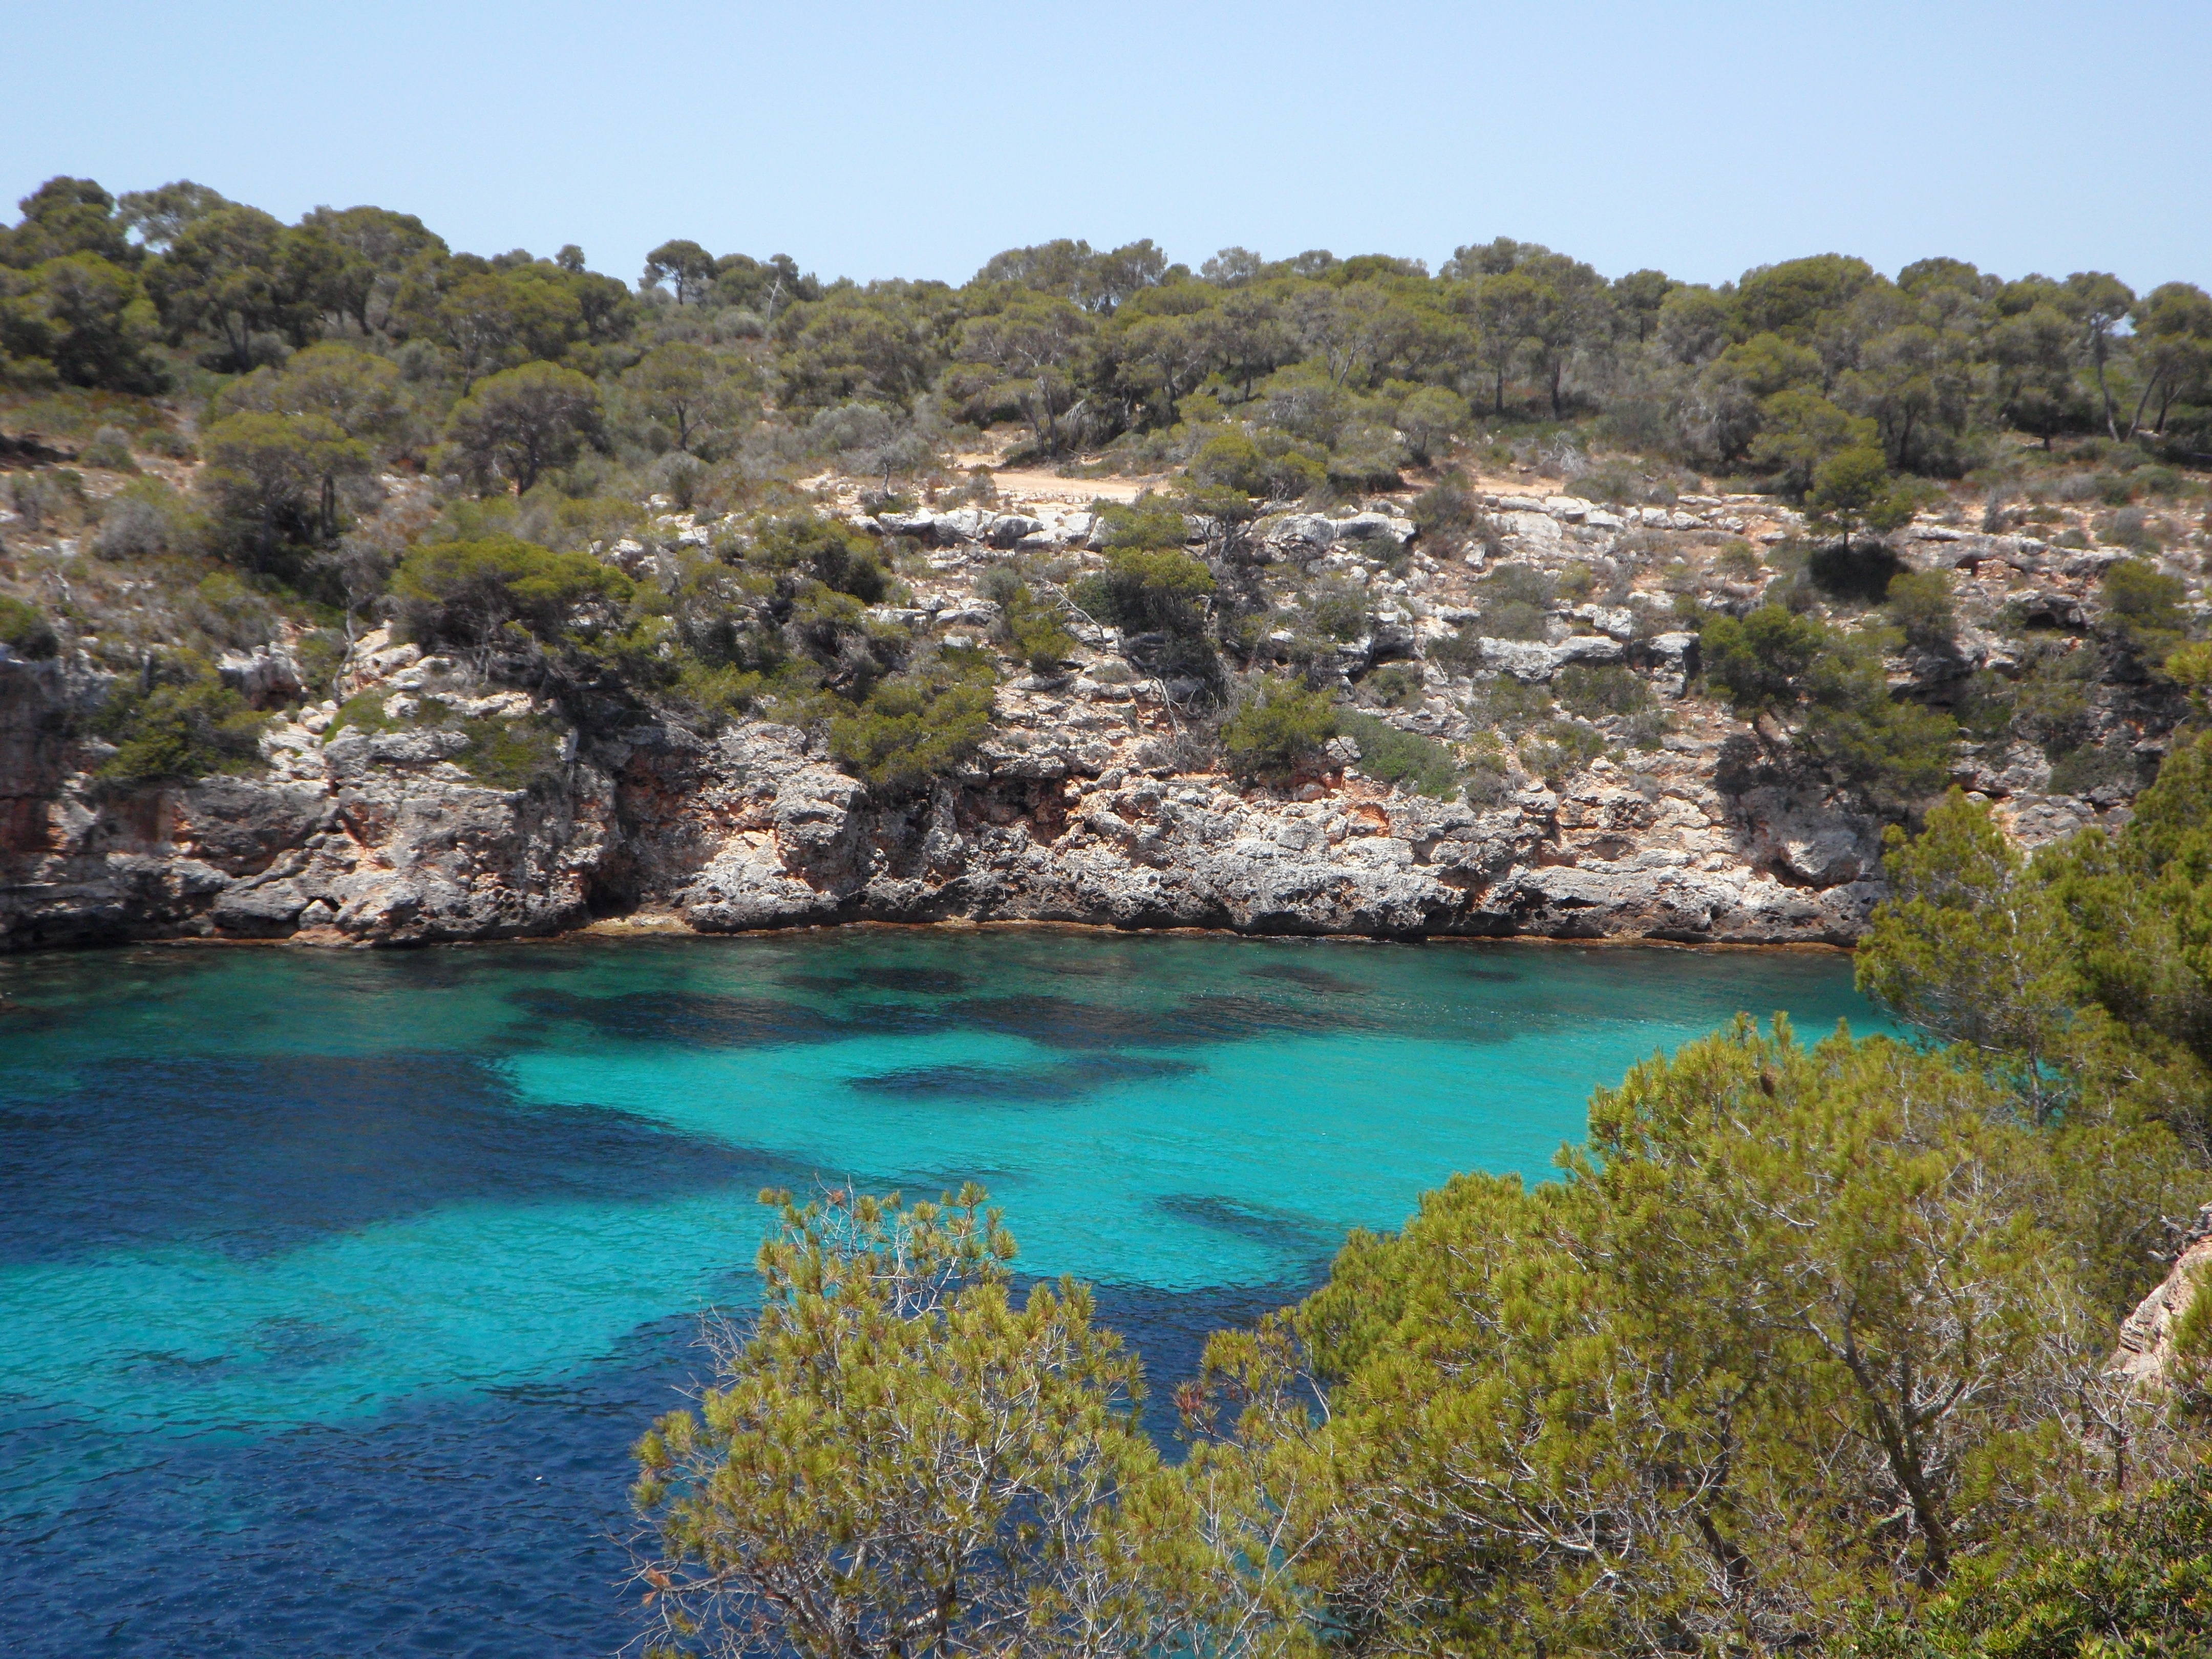
landscape, sea, coast, water, nature, rock, shore, lake, summer, travel, cliff, cove, inlet, mediterranean, lagoon, bay, rocky, steep, terrain, body of water, south, mallorca, loch, rocky coast, islet, landform, balearic islands, geographical feature